Dry Dock Complex (Detroit, Michigan)

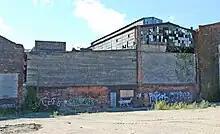
The chipping room (left center) and machine shop addition (right center) between the foundry (far left) and machine shop (far right). The roof monitor of the shipping/receiving building is just visible at top left center.

At the same time as the foundry was constructed, the Detroit Shipbuilding Company also built a three-story loft building. The loft building fronted on Atwater Street, and was long, wide, and high to the top of the roof pediment.